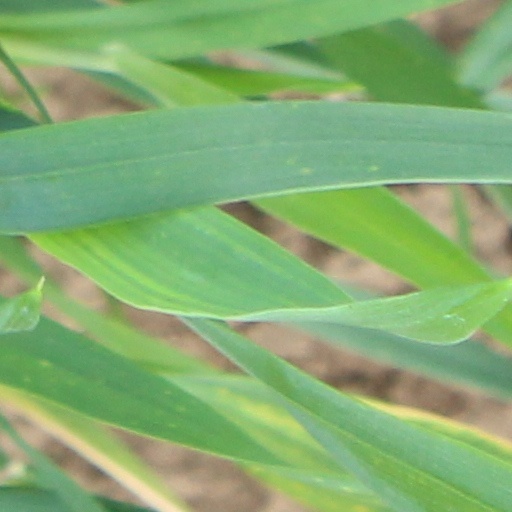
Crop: wheat